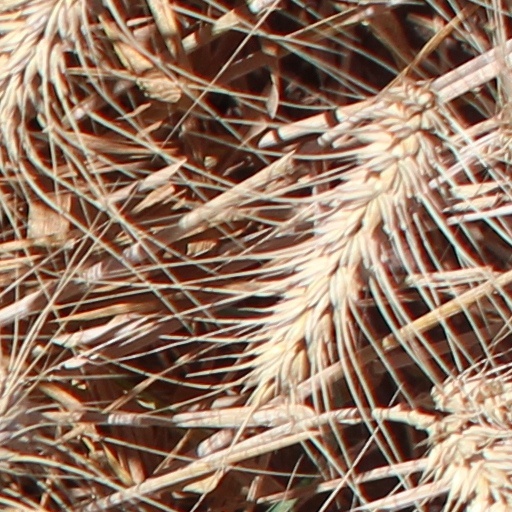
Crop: wheat